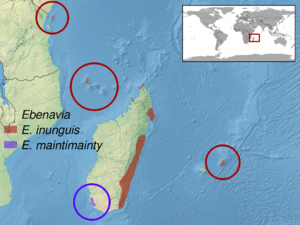
Ebenavia est un genre de geckos de la famille des Gekkonidae.